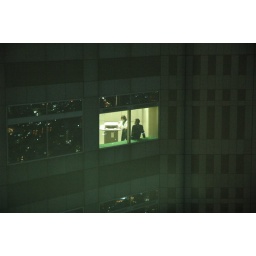
This is a view into an office in the other tower of the Metropolitan building.